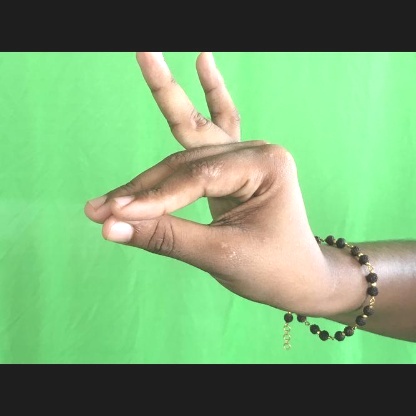
Mudra: Katakamukha